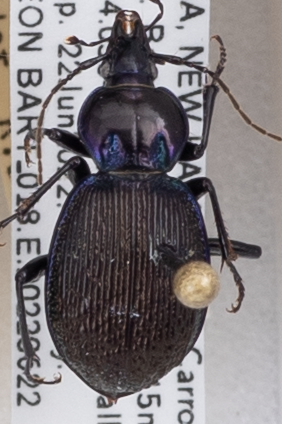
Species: Sphaeroderus stenostomus lecontei
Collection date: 2022-06-22
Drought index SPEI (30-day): -1.058
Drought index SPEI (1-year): -0.362
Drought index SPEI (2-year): -1.13